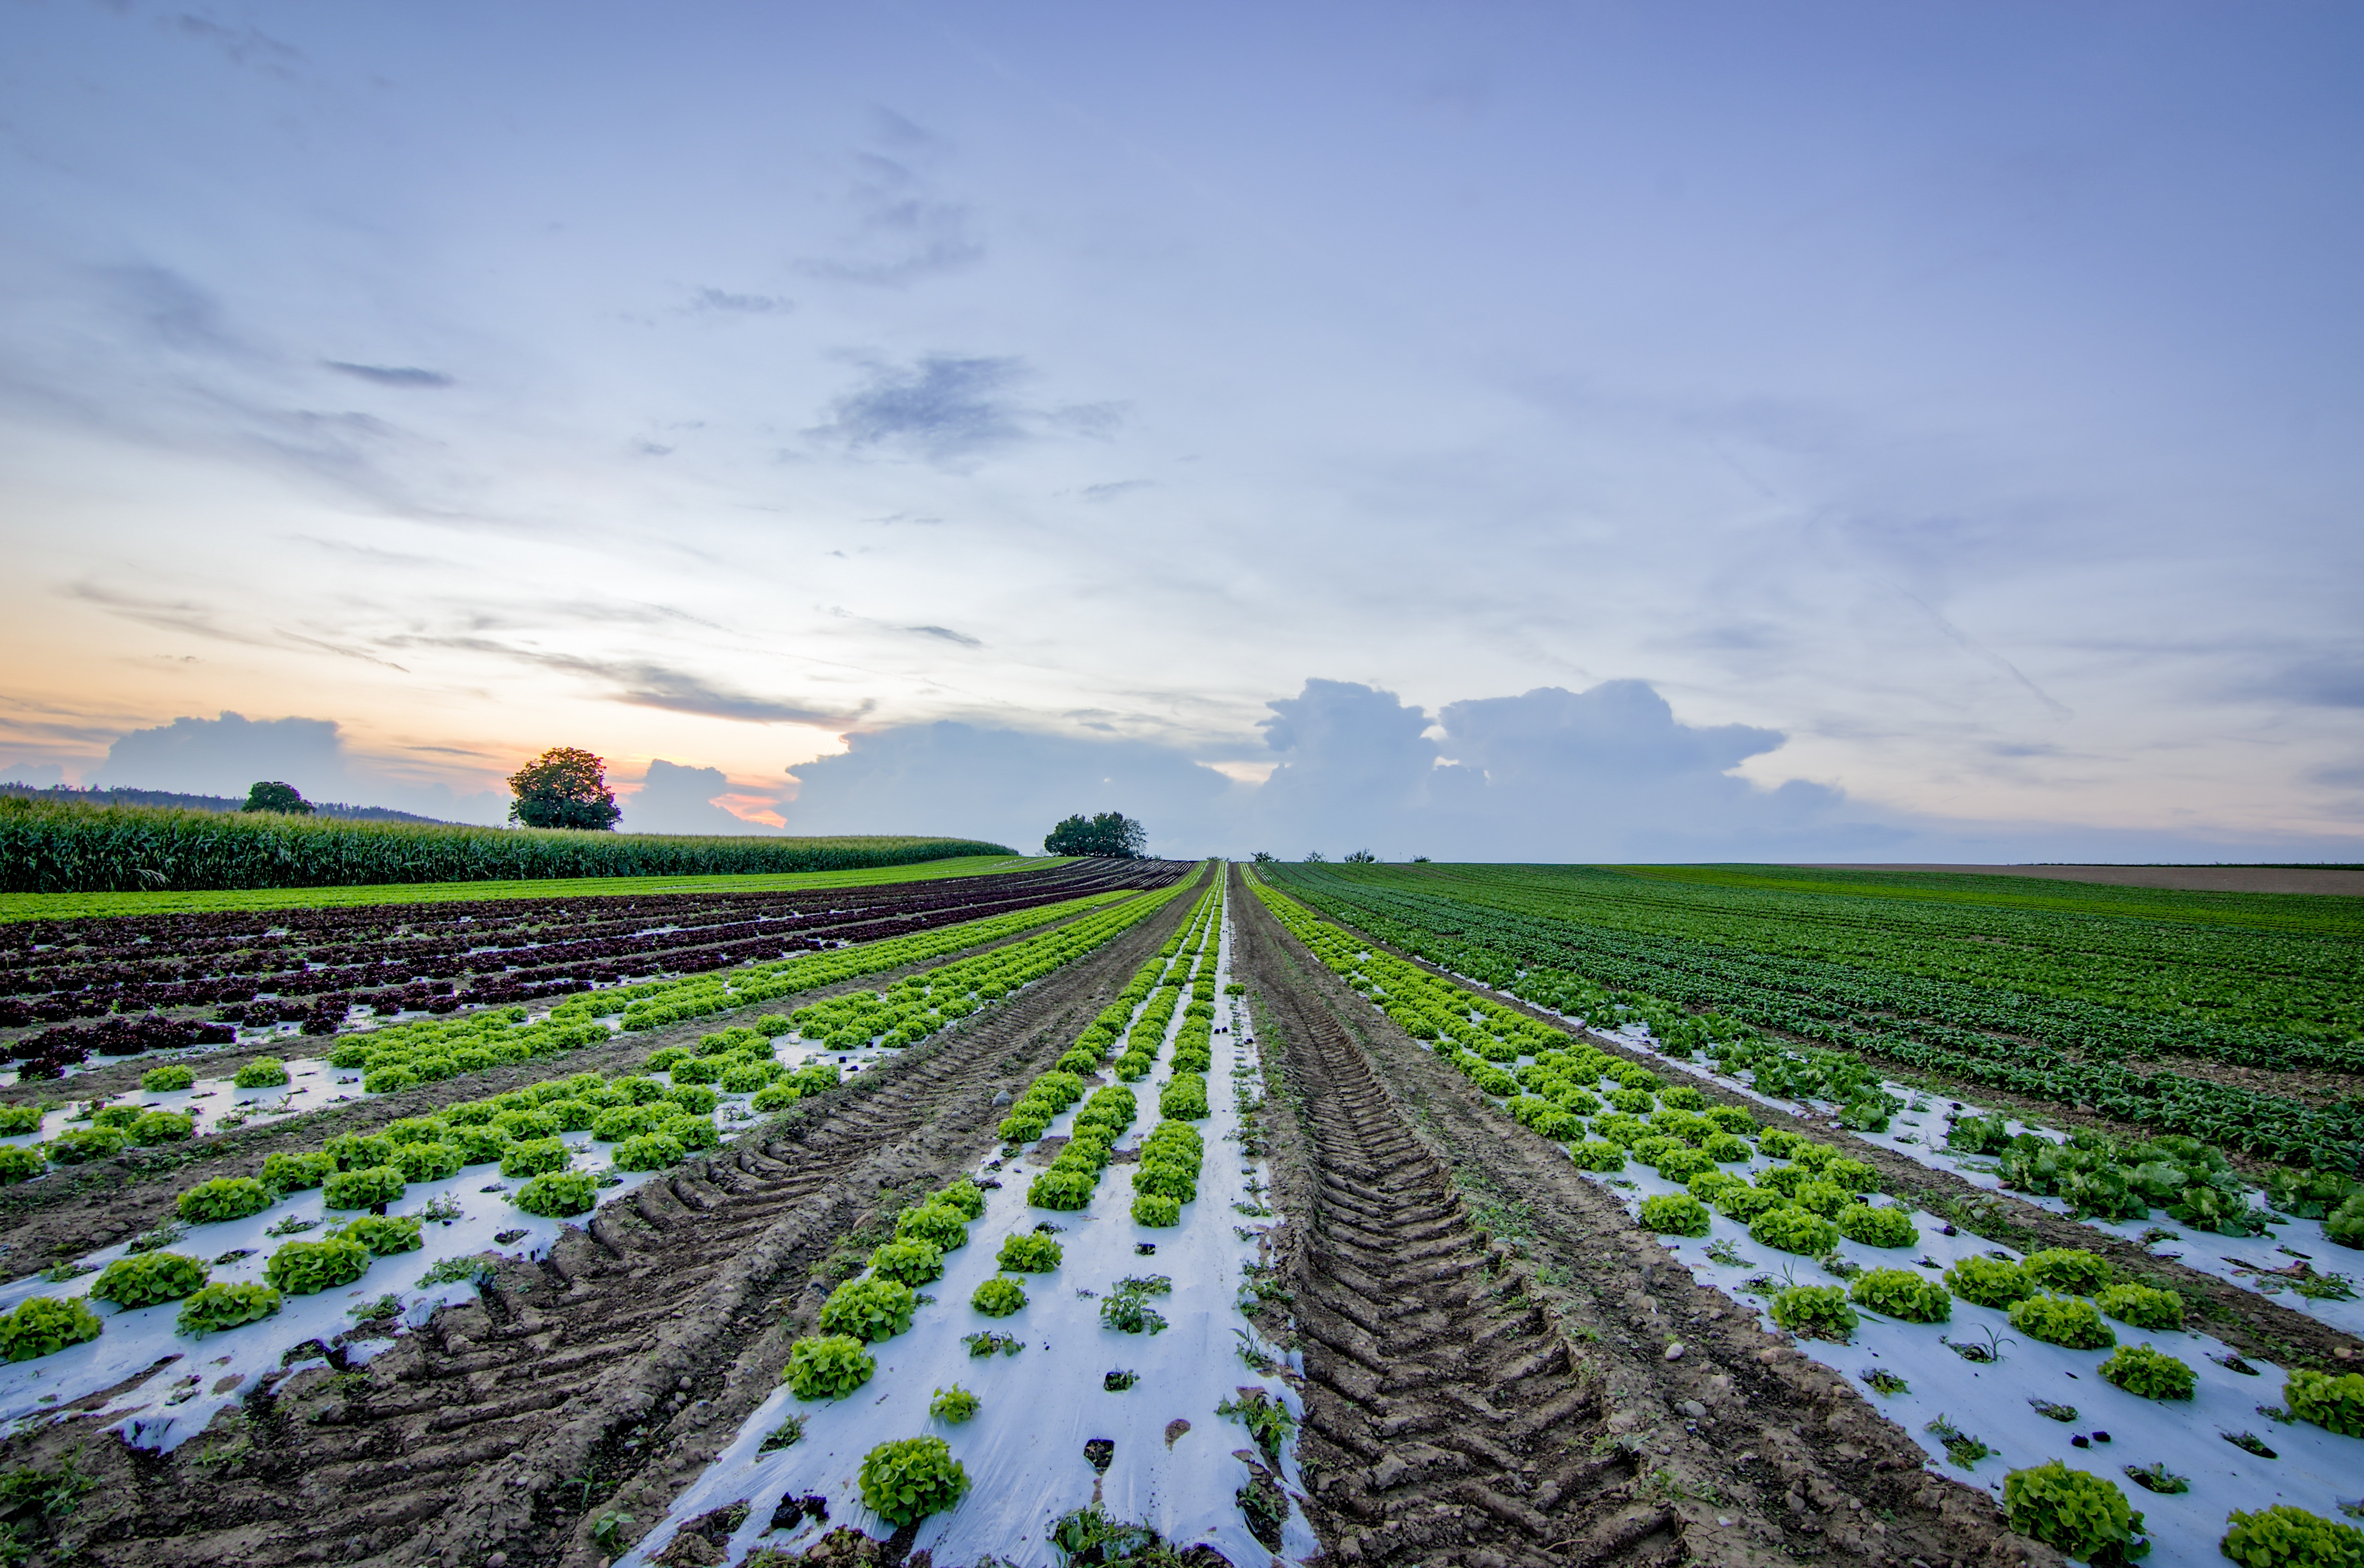
sky, field, crop, agriculture, cloud, farm, horizon, morning, rural area, landscape, plant, sunlight, tree, plantation, grass, energy, flower, computer wallpaper, meteorological phenomenon